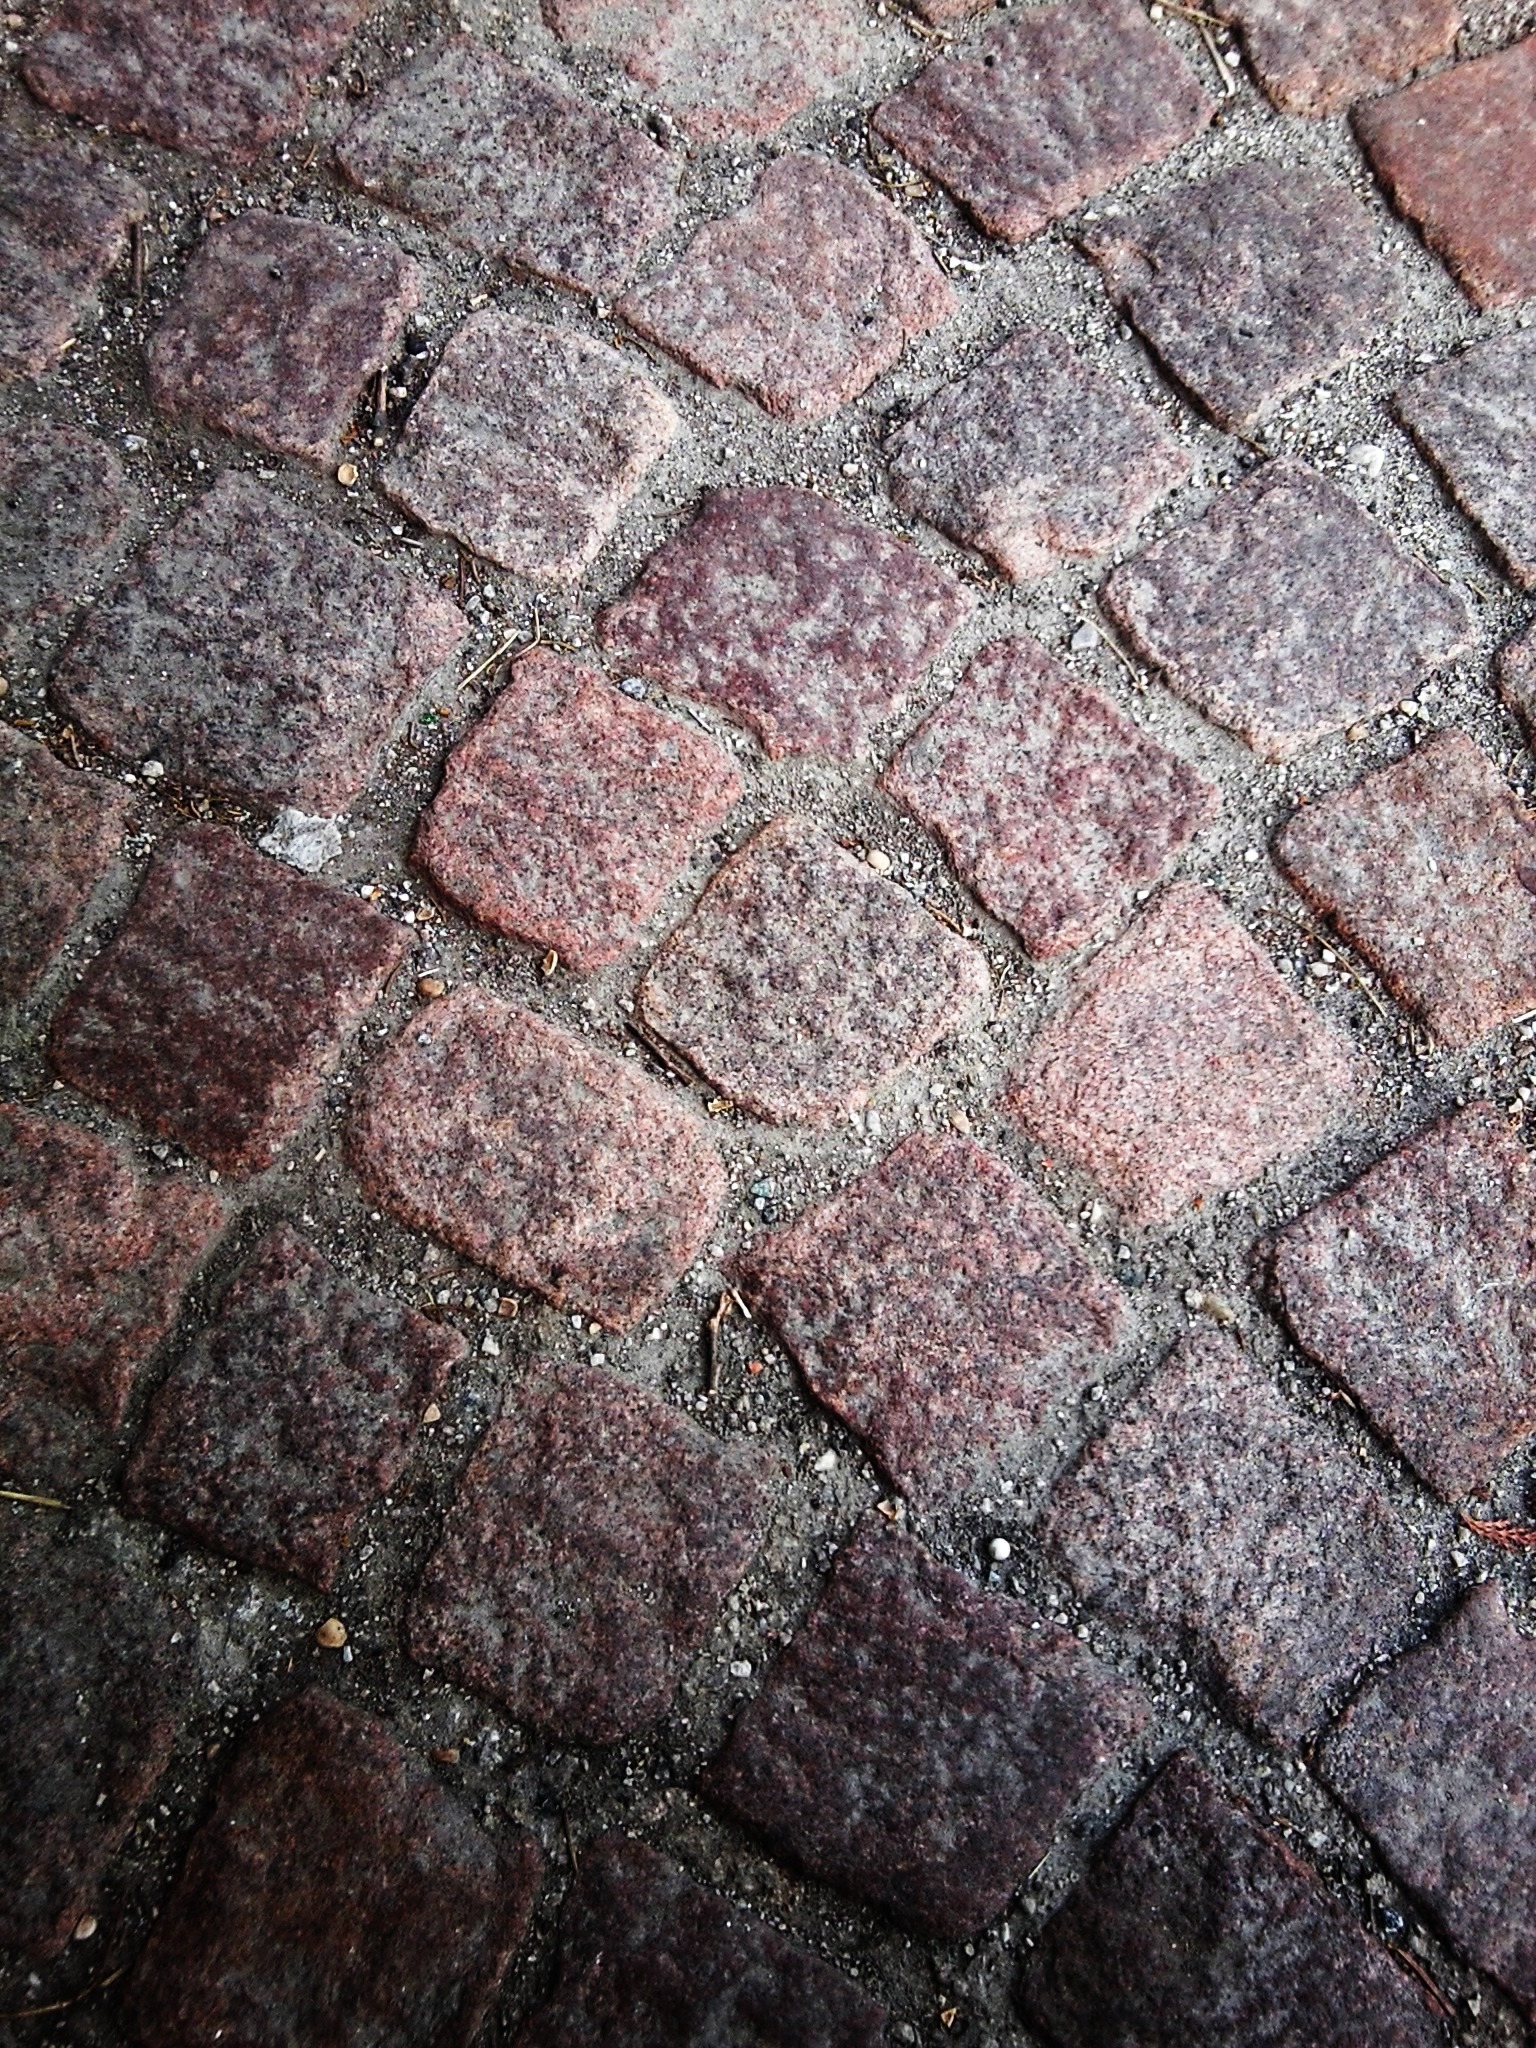
rock, ground, texture, floor, cobblestone, wall, asphalt, pattern, soil, stone wall, brick, material, structures, rubble, beauty, brickwork, paving stones, flooring, road surface